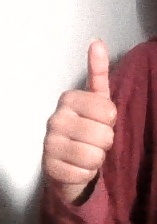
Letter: aleff